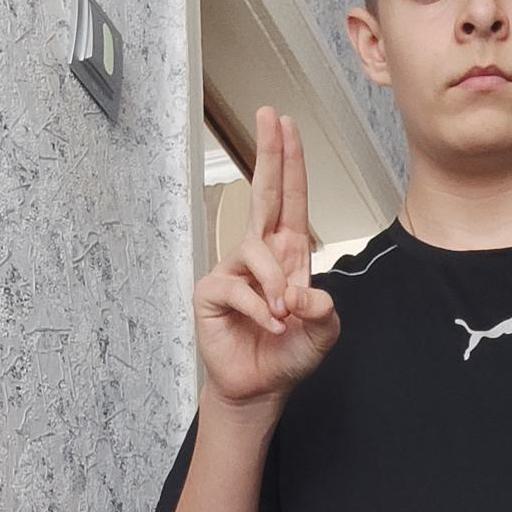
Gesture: two_up